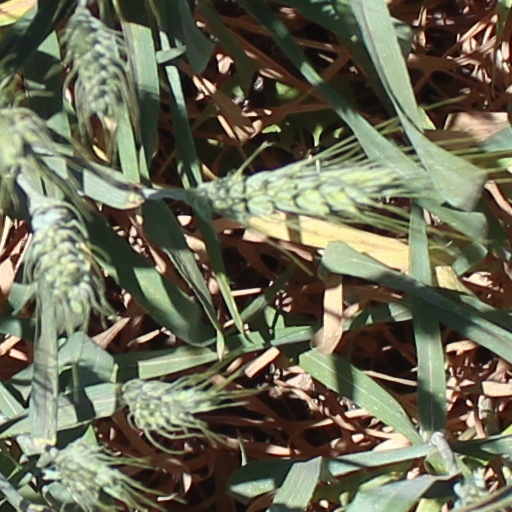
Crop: wheat